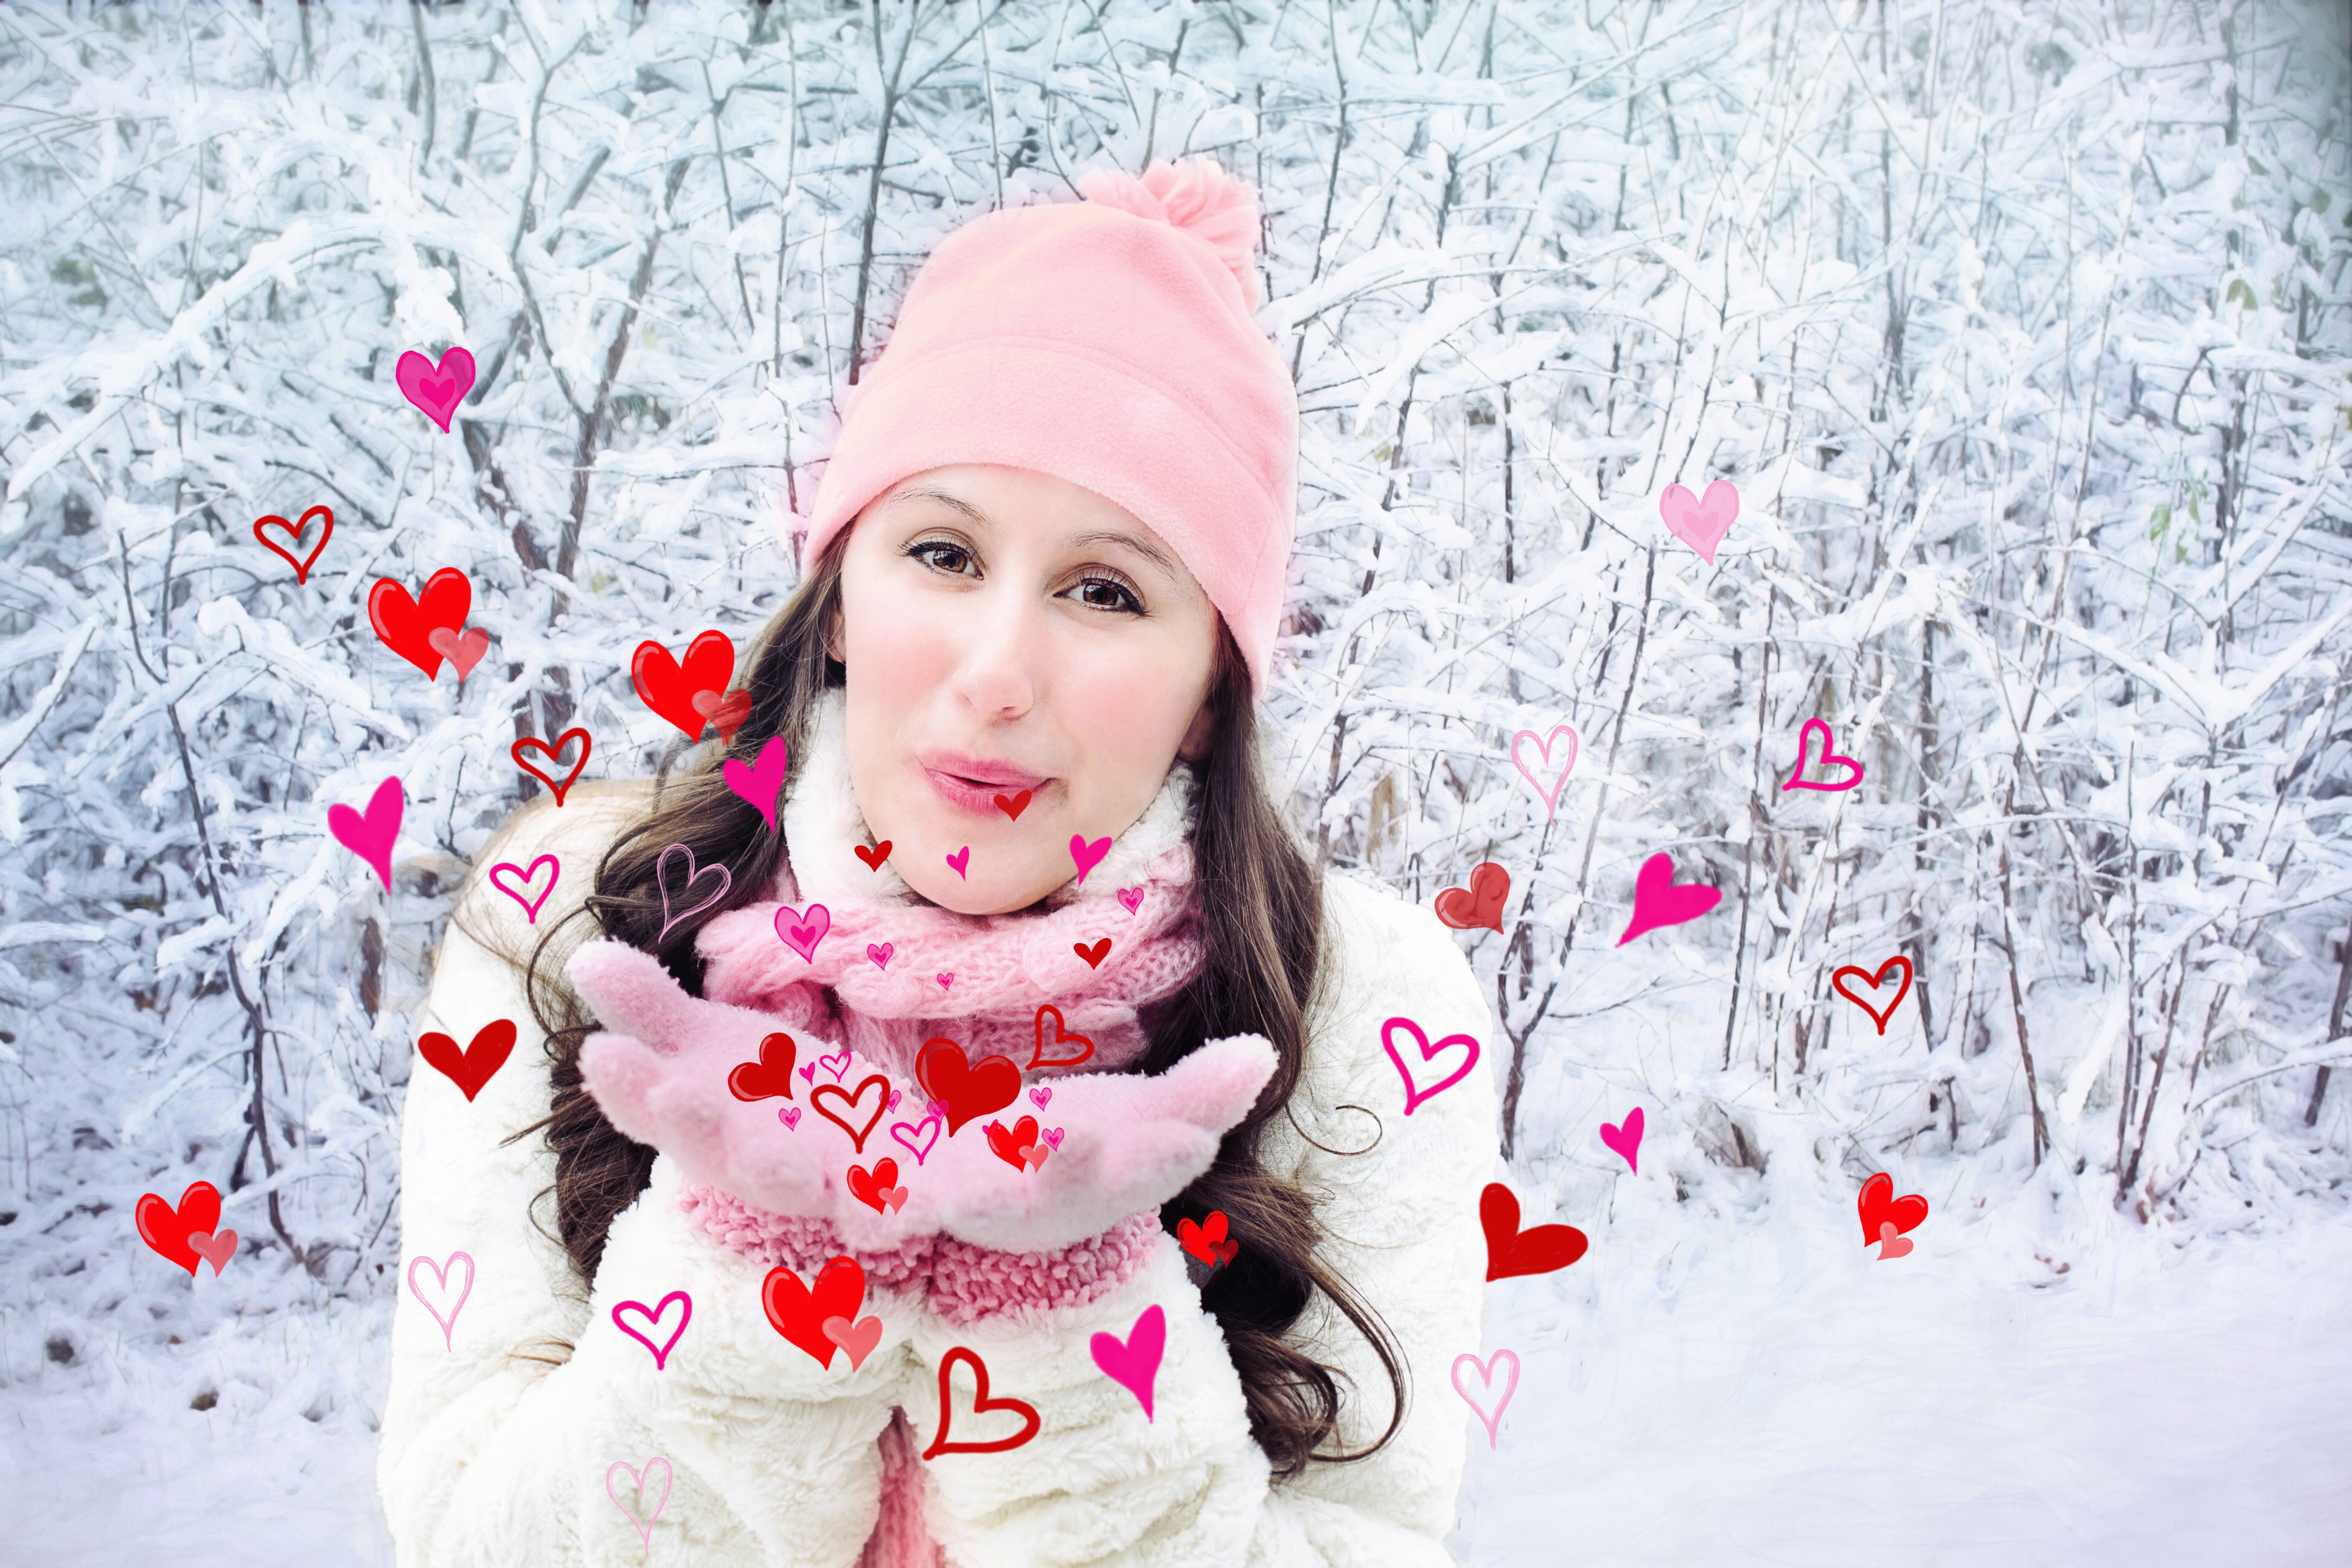
snow, winter, woman, flower, celebration, love, spring, red, weather, holiday, romance, romantic, child, pink, season, celebrate, card, infant, toddler, snowman, hearts, valentine, february, valentine's day, pretty girl, blowing kisses